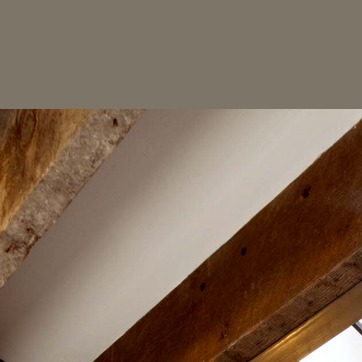
Material: painted